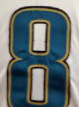
Number: 8